Victoria and Albert Museum

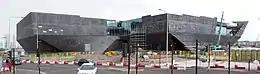
V&A Dundee under construction in April 2017

The V&A's collection of Art from Asia numbers more than 160,000 objects, one of the largest in existence. It has one of the world's most comprehensive and important collections of Chinese art whilst the collection of South Asian Art is the most important in the West. The museum's coverage includes pieces from South and South East Asia, Himalayan kingdoms, China, the Far East and the Islamic world.